Let Love Lead the Way

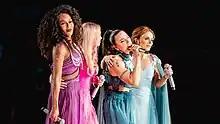
The Spice Girls performing the song on the Spice World - 2019 Tour

Upon its release in 2000, the Spice Girls performed "Let Love Lead the Way" on British televised shows such as "The National Lottery Stars", "", and "Top of the Pops", as well as on the latter's Christmas special. The group have also performed the song on two of their concert tours. On the 2007-08 Return of the Spice Girls Tour, they sang the track without Halliwell, although she had returned to the group by this point. Writing for the "Vancouver Sun", Amy O'Brien opined that "there was clearly a void in the group's dynamic" with Halliwell's absence.